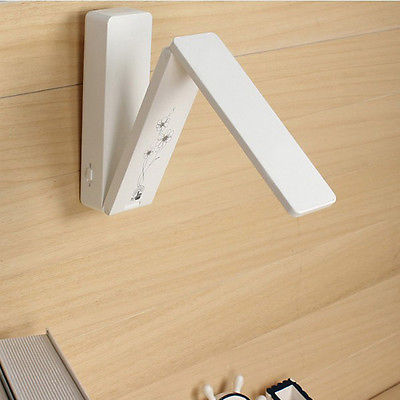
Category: lamp